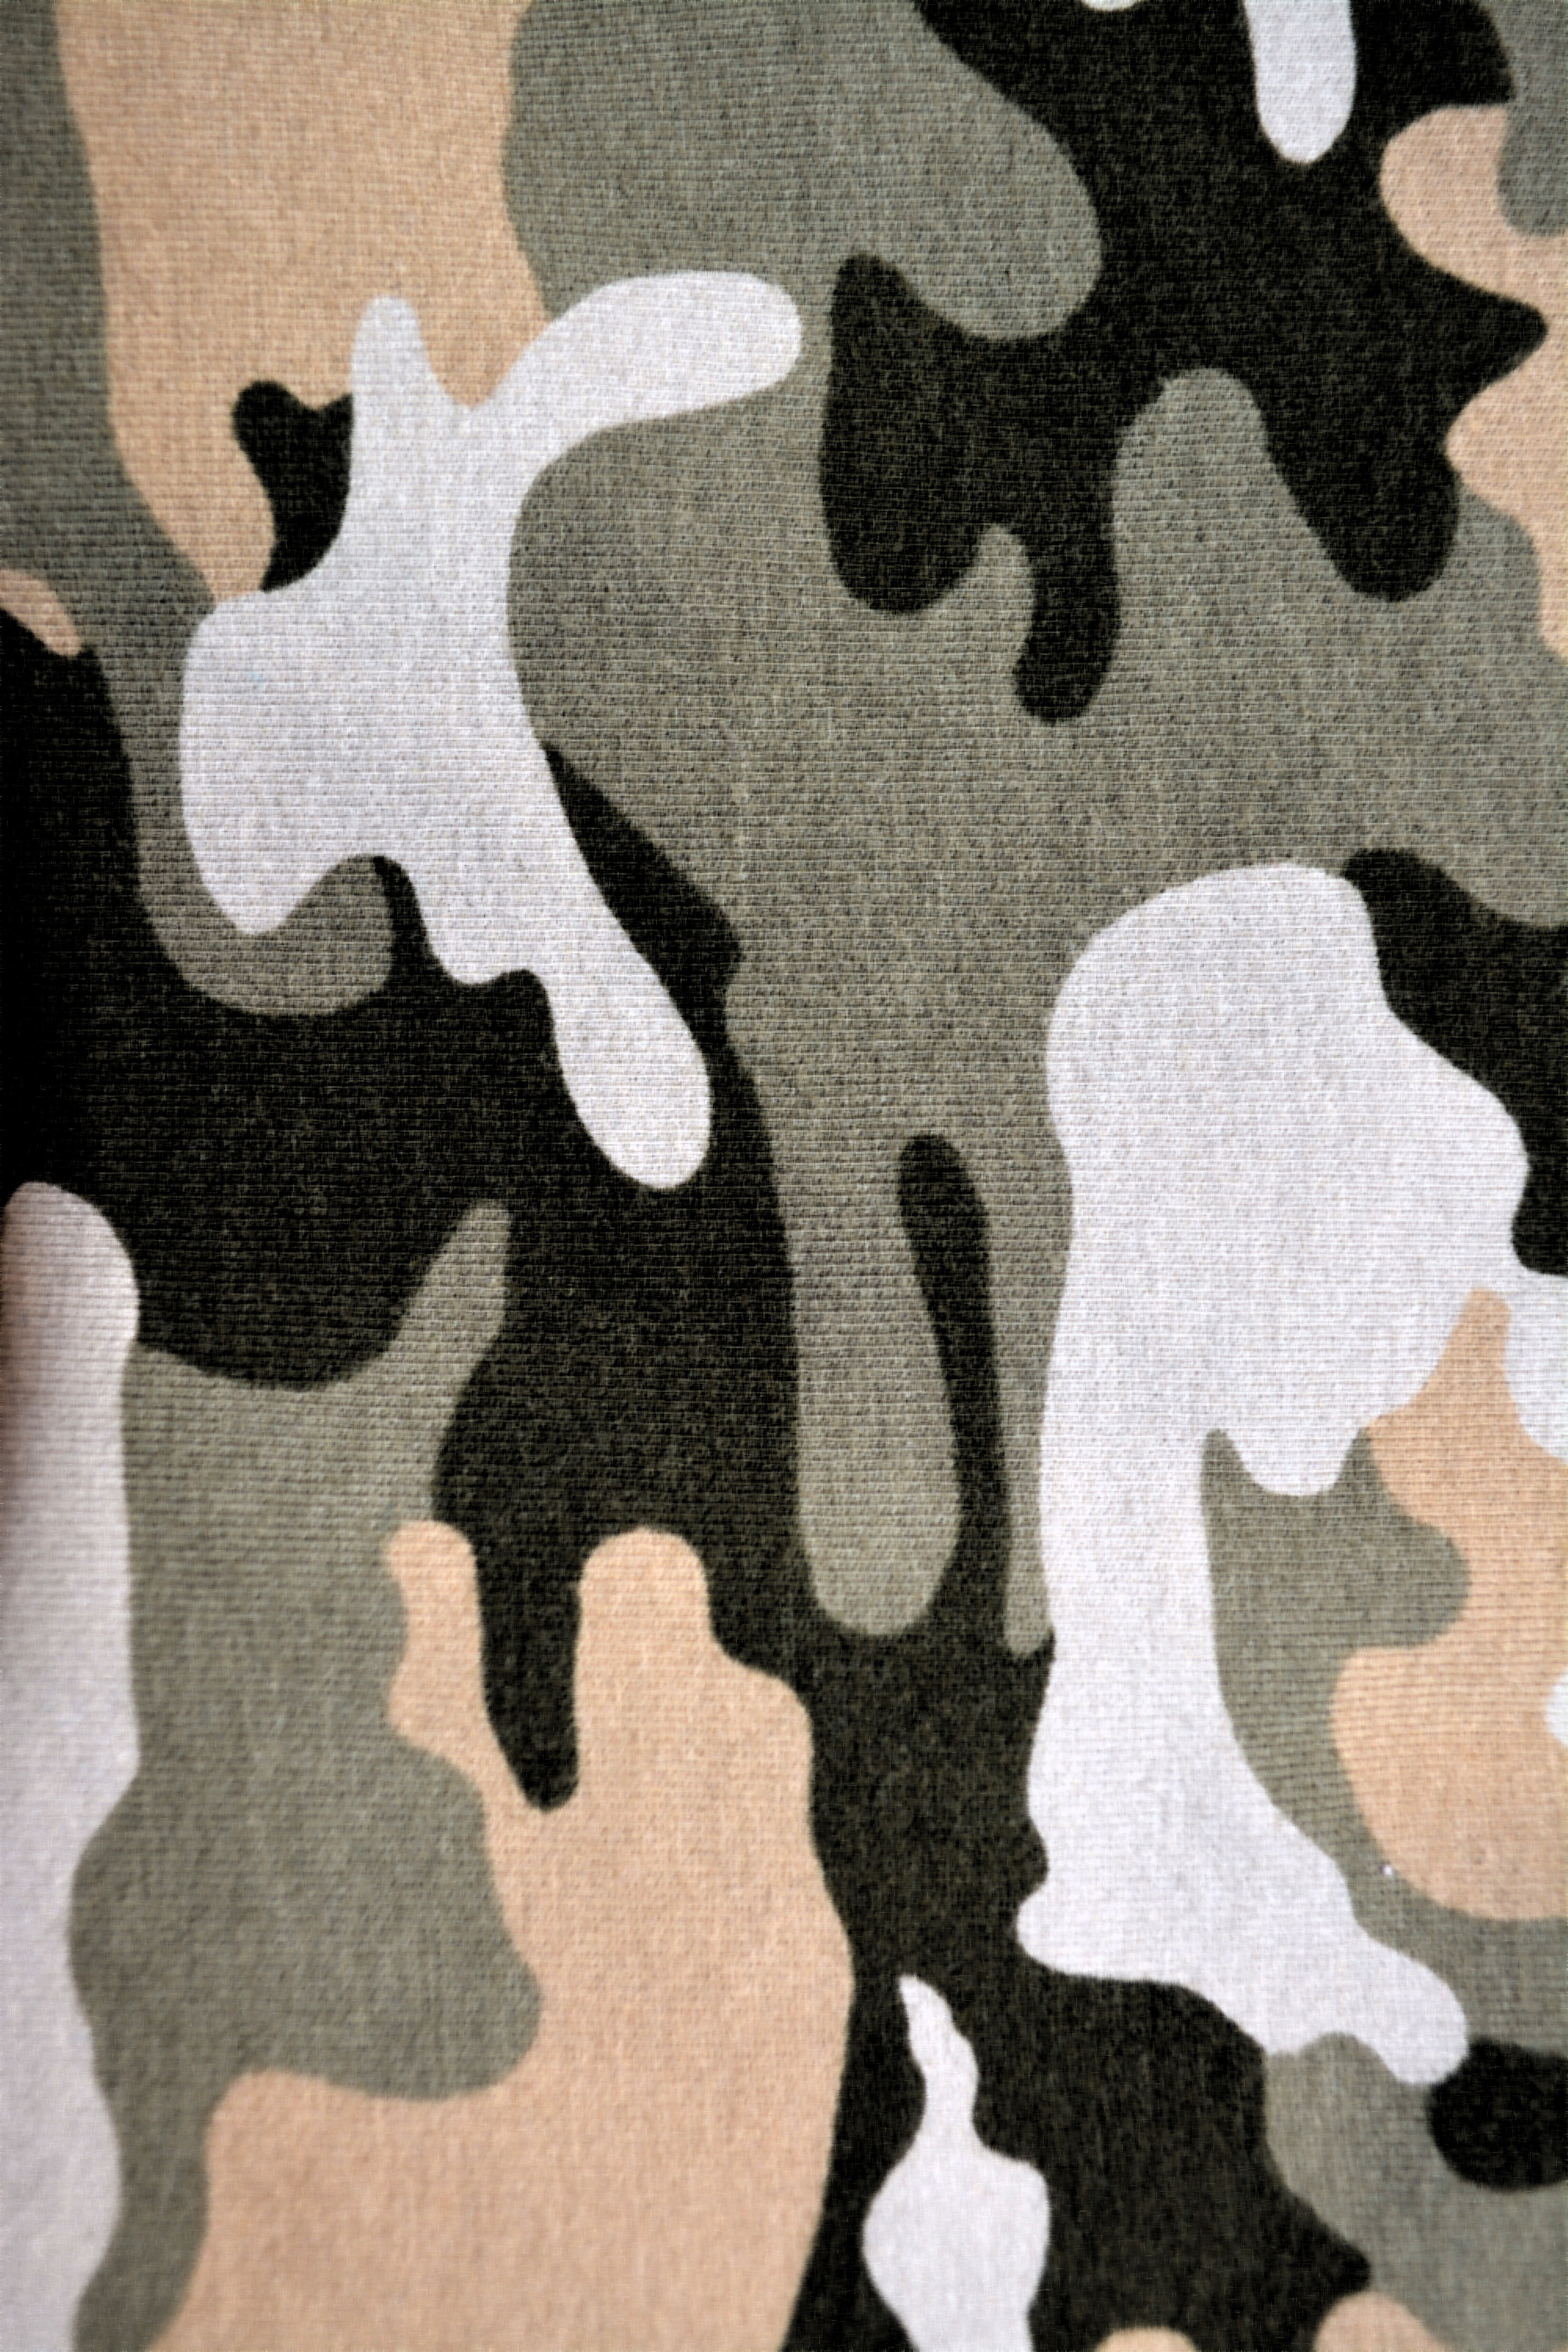
texture, military, pattern, soldier, army, cloth, material, fabric, textured, camouflage, textile, art, illustration, design, uniform, khaki, backdrop, combat, military camouflage